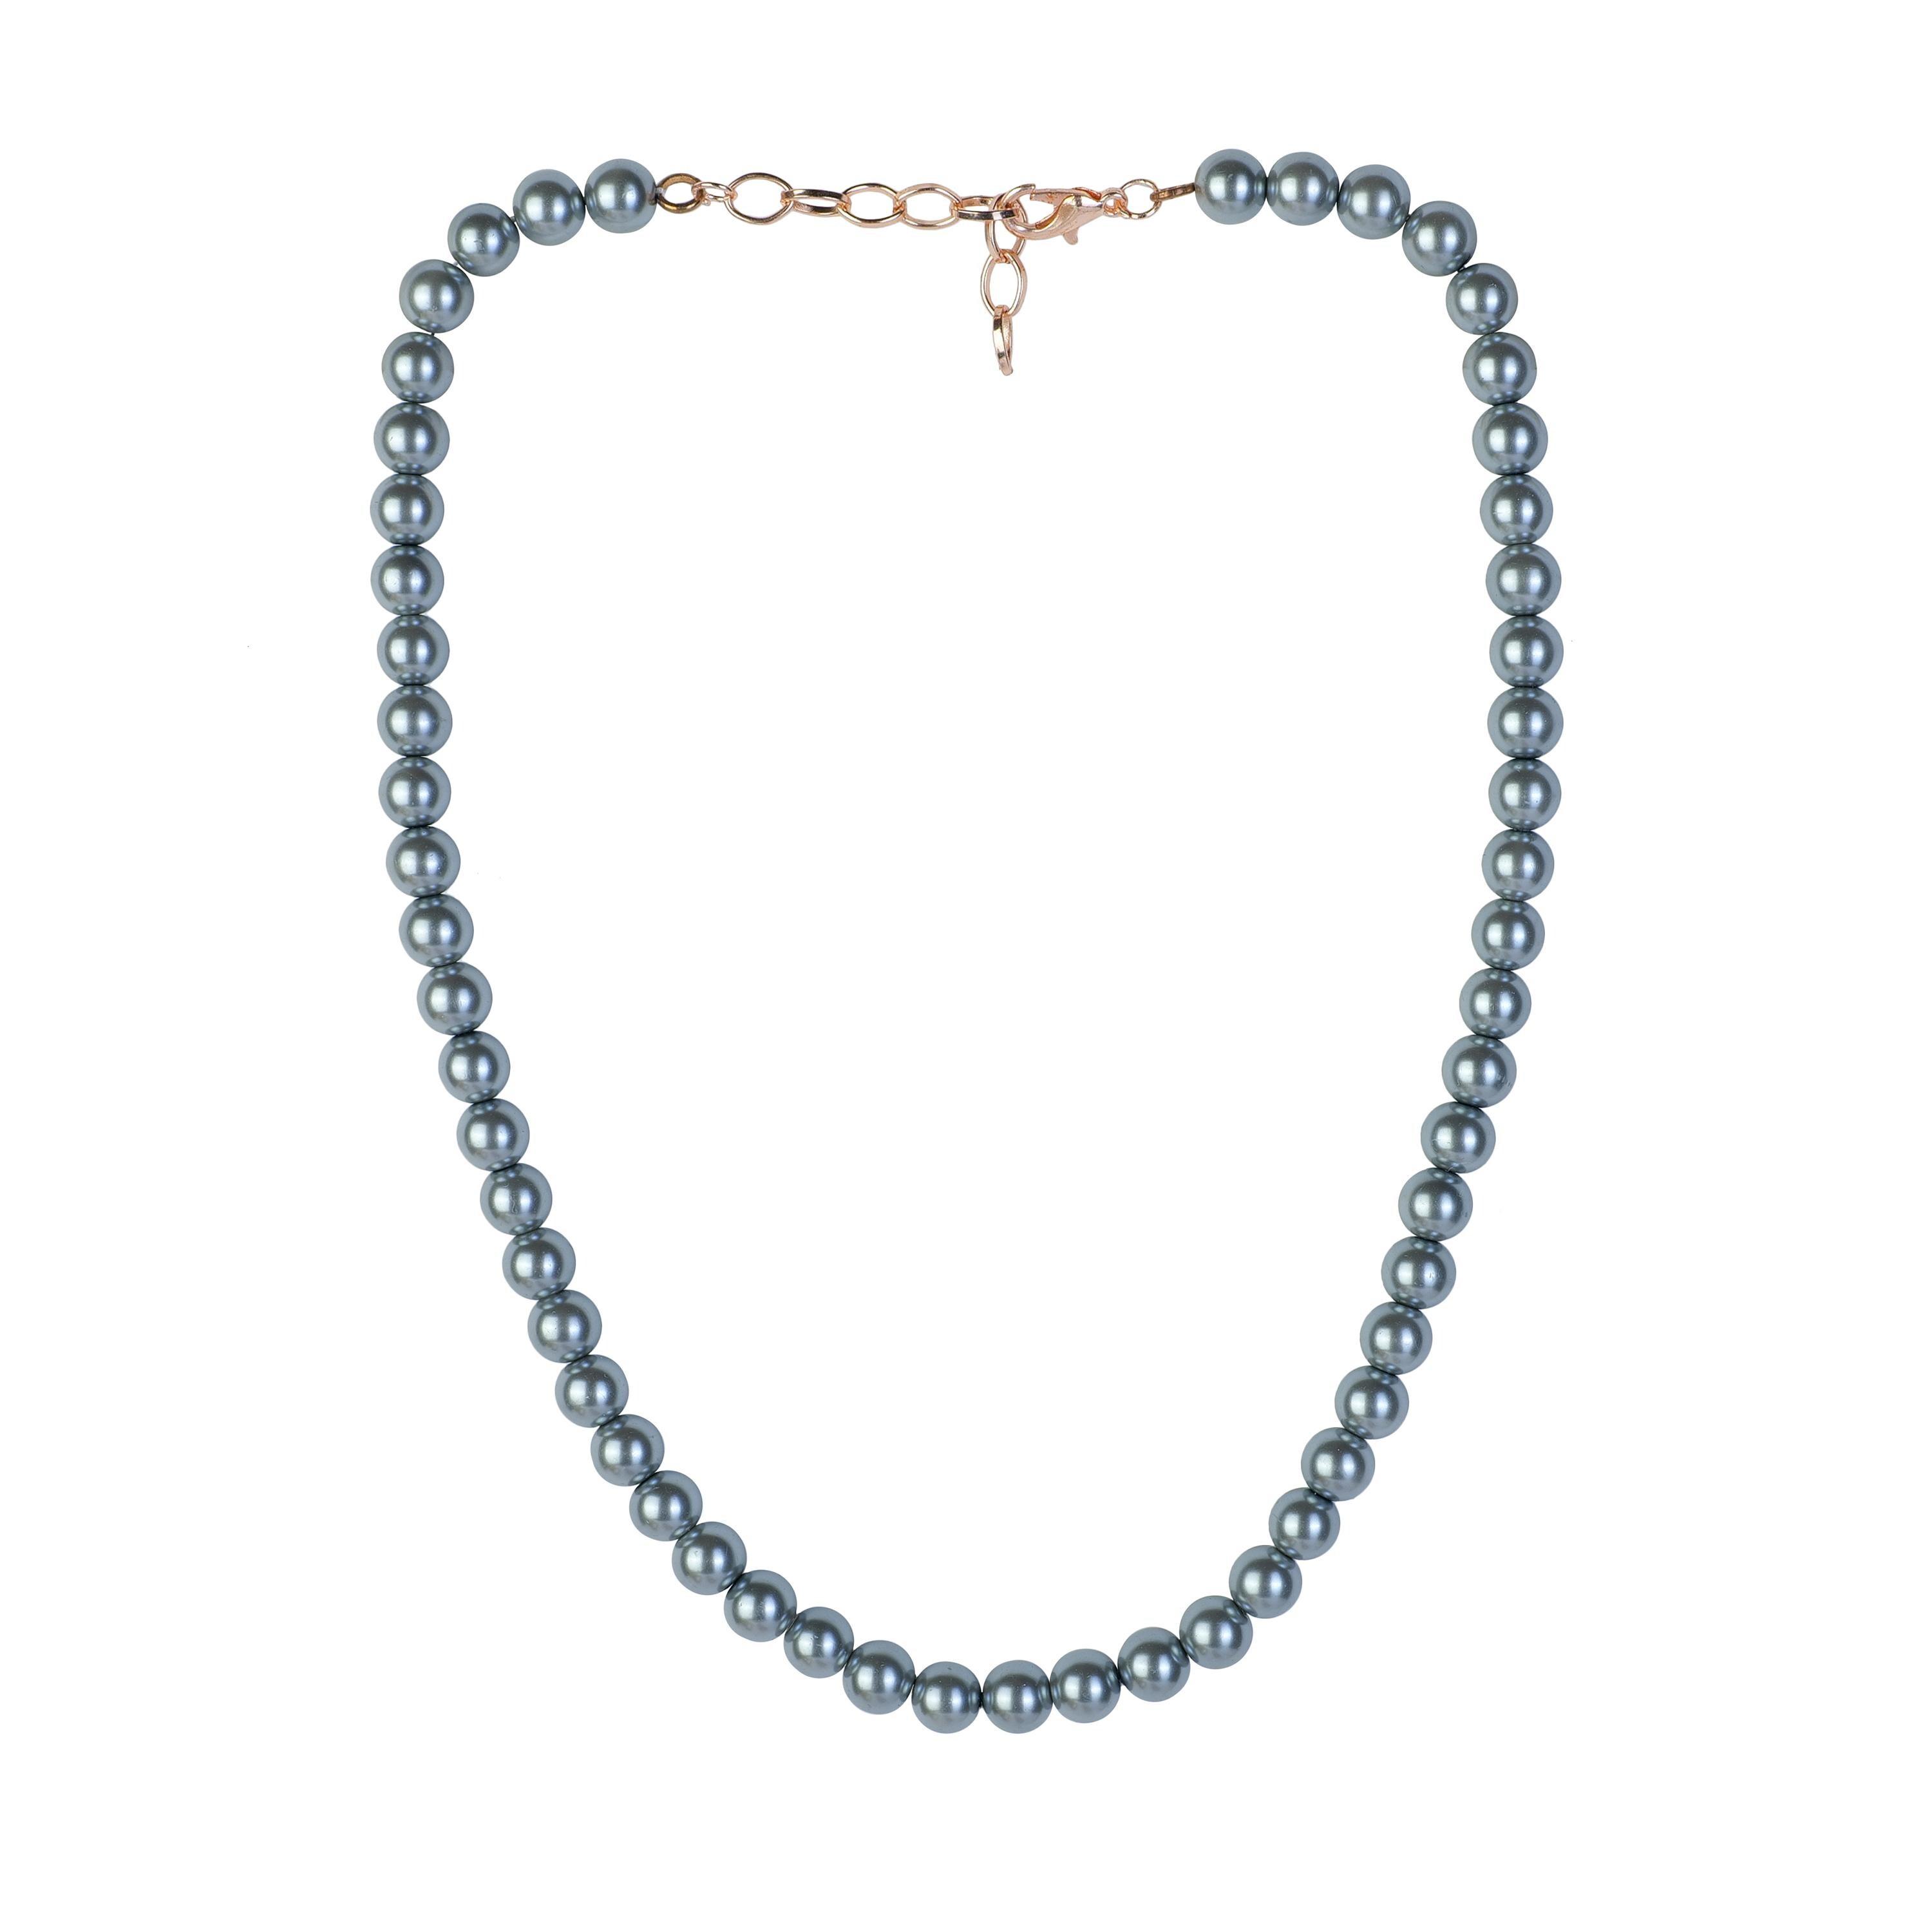
 JIYANSHI FASHION : Pearls Women's jewelry set | 3 piece jewelry set | pearl necklace, pearl bracelet, pearl earrings, set
Type: Fashion Jewellery Set
Brand: JIYANSHI FASHION
Price: Rs. 729
 Jiyanshi fashion provide you, A Jewellery set stylish fancy party wear designer traditional jewelry set for women from of the house of unique fashion.This is perfect all occasion for traditional wear ( wedding, engagement & religious for women you can wear on dresses, sarees and lehnga also with good quality product.
Features: COLOR : LIGHT GREY,IDAL : WOMEN,TRENDING